Rotor machine

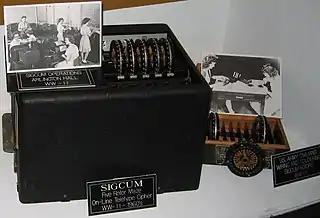
The U.S. SIGCUM was a five rotor system used to encrypt teletype traffic.

A unique rotor machine called the Cryptograph was constructed in 2002 by Netherlands-based Tatjana van Vark. This unusual device is inspired by Enigma, but makes use of 40-point rotors, allowing letters, numbers and some punctuation; each rotor contains 509 parts.